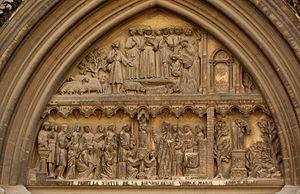
Louis Guillaume Fulconis, tympan, cathédrale Notre-Dame de la Délivrande, Douvres-la-Délivrande.
Douvres-la-Délivrande est une commune française, située dans le département du Calvados en région Normandie, peuplée de 5 062 habitants.
Louis Guillaume Fulconis, né à Avignon en 1818 et mort à Paris le 11 mai 1873, est un sculpteur français.